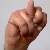
The image shows a hand gesture representing the letter 'N' in Indian Sign Language.